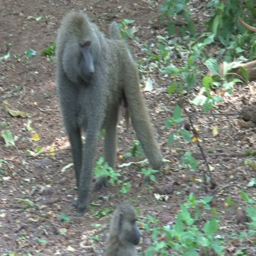
baboon walking across the street